Alexei Kovalev

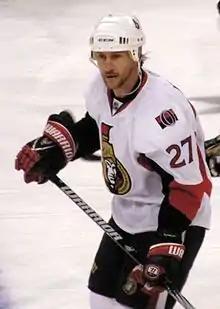
Kovalev with the Ottawa Senators.

On July 6, 2009, Kovalev signed a two-year, $10 million contract with the Ottawa Senators as an unrestricted free agent. On December 25, 2009, Kovalev was excluded from the main roster for the Russian team for the 2010 Winter Olympics, to the surprise of fellow countryman Evgeni Malkin (though he was selected as a reserve by Team Russia in case an injury occurred during the tournament). On January 3, 2010, Kovalev scored a career-high four goals in a 7–4 win against the Philadelphia Flyers.